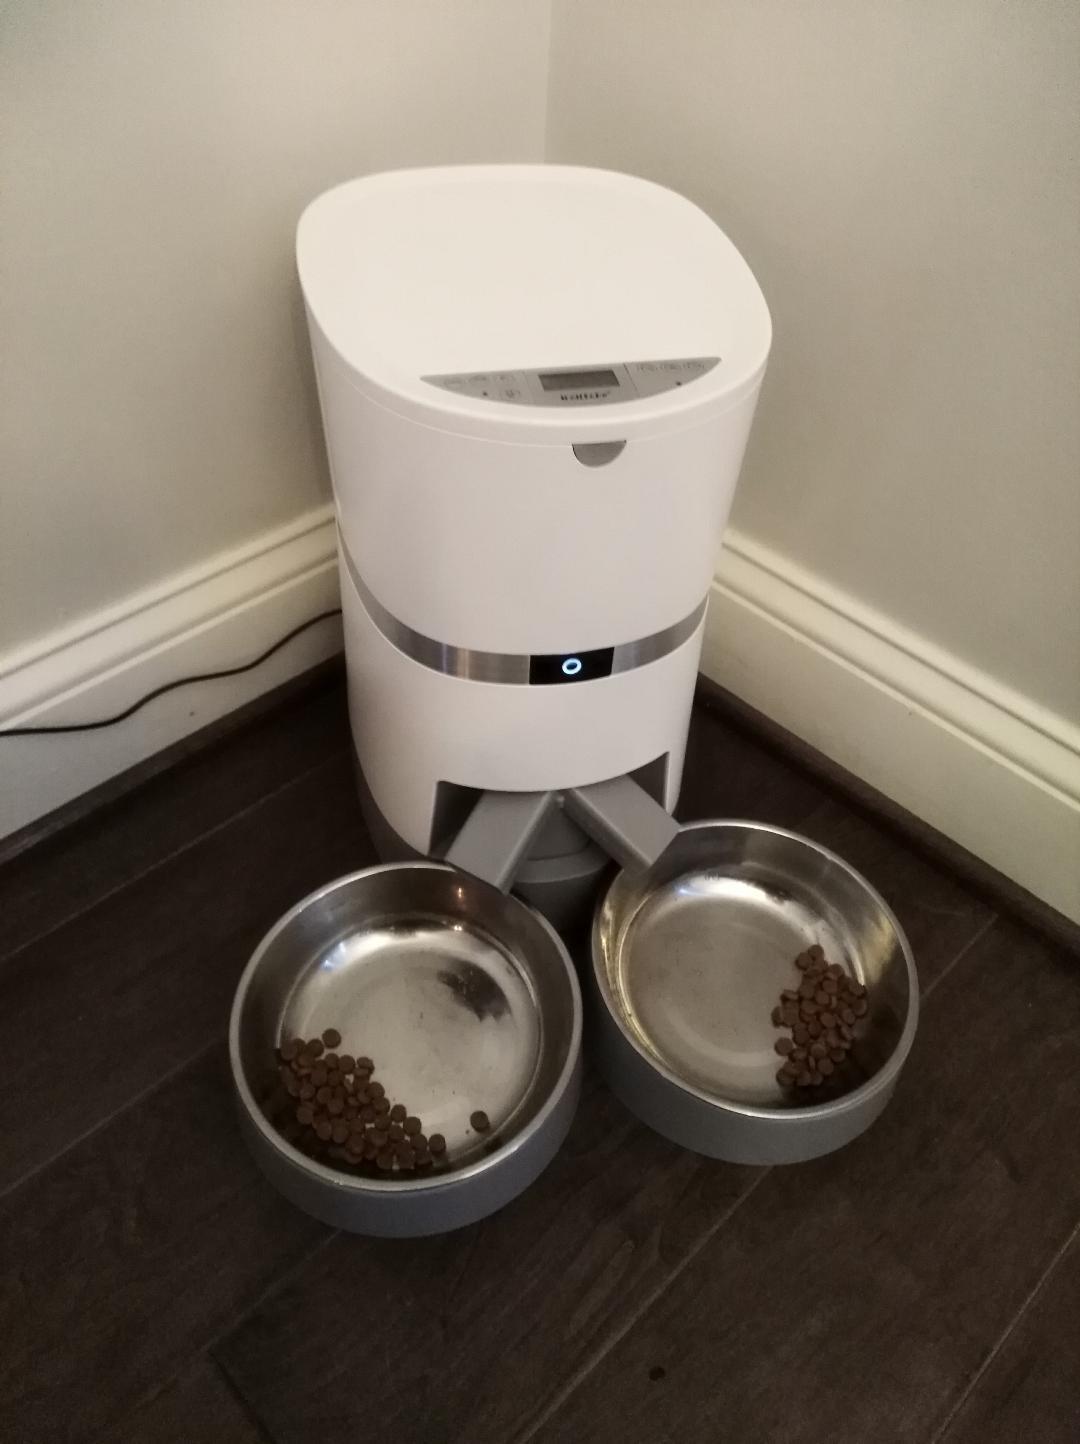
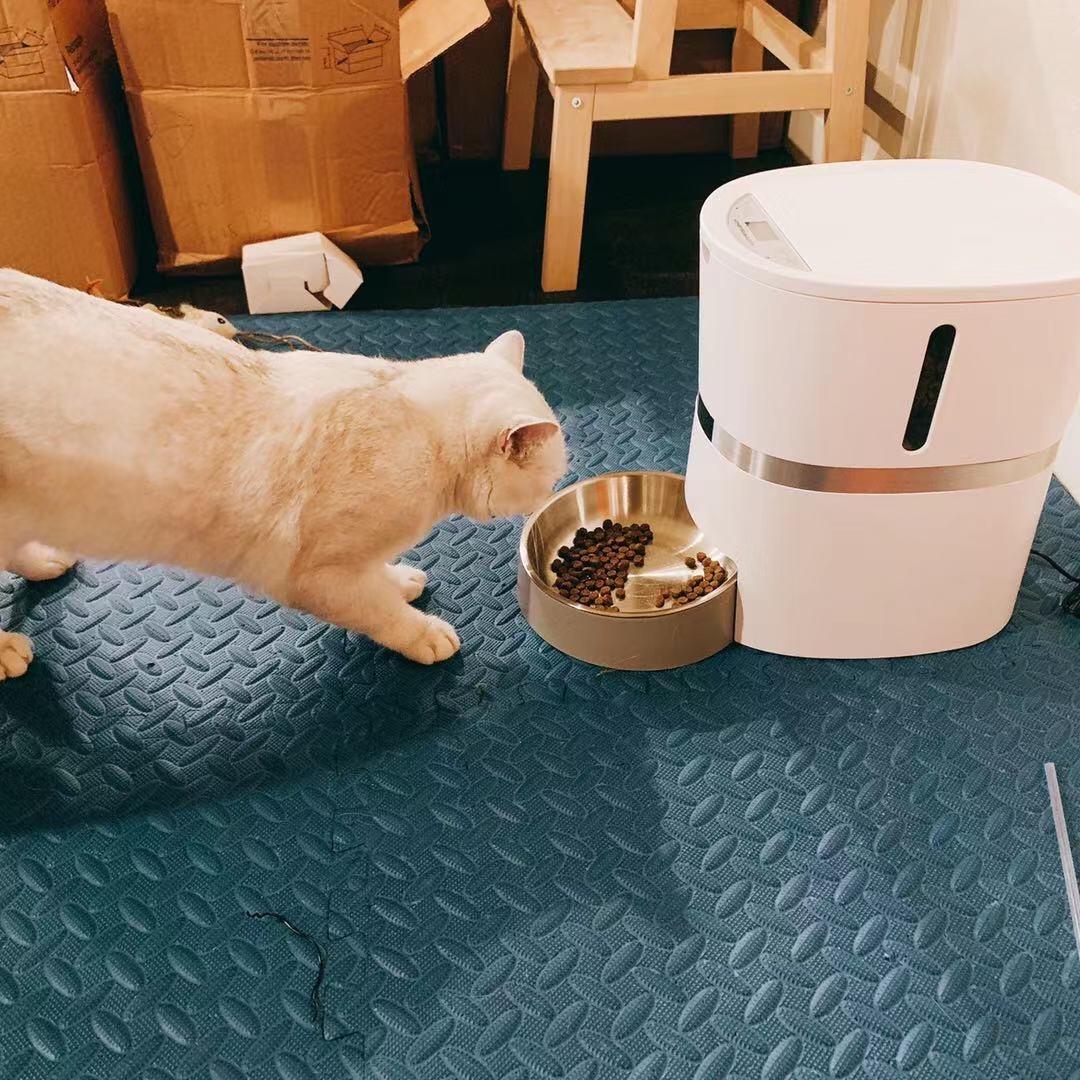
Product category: items_feeder
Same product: no